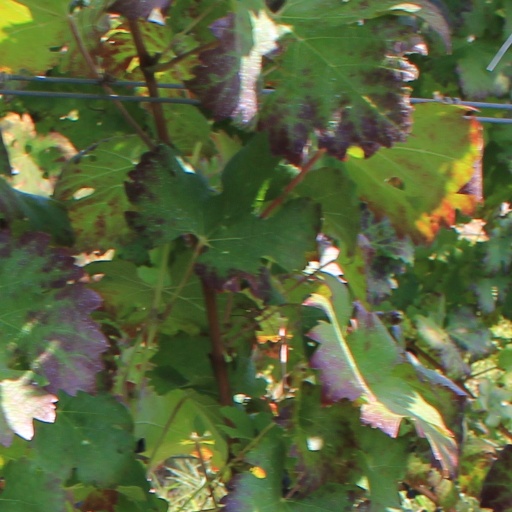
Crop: grape